Hubert Latham

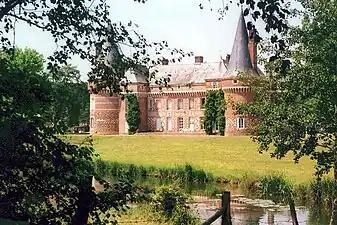
The 15th-century Château de Maillebois, Hubert Latham's family estate, purchased by his father in 1882. It is still in the Latham family

By the autumn of 1911, Levavasseur had completed building an aeroplane known as the "Monobloc" or "Antoinette blindé" (Fr. 'armoured') that was engineered and designed in accordance with the French Ministry of War's requirements. It was entered in the military trials staged at Reims in October 1911 to compete with 10 other entries from as many companies. Levavasseur insisted that Latham would be the pilot. Unfortunately, in the rush to have his aeroplane built in time to enter the trials, Levavasseur never had the chance to test it. The result was that the aeroplane failed to get airborne despite two attempts by Latham because Levavasseur did not have a powerful enough motor that could cope with the significant weight of the aircraft. The "Monobloc's" failure and subsequent loss of a potentially lucrative government contract was the final blow to the Antoinette company which folded the next month.